Answer in natural language. Is blue and white striped wooden bed in front of blue and silver cone-shaped bat? Choose between the following options: no or yes
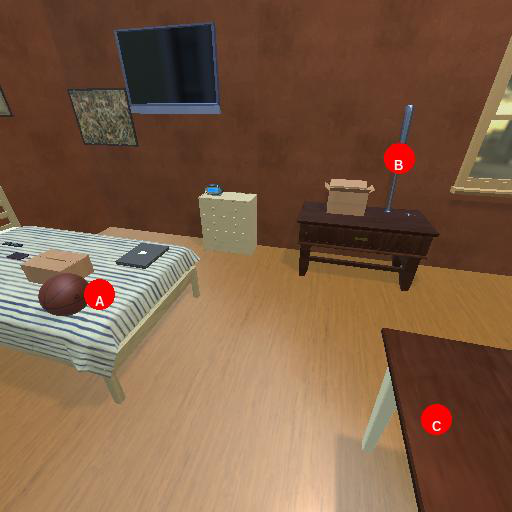
<answer>yes</answer>